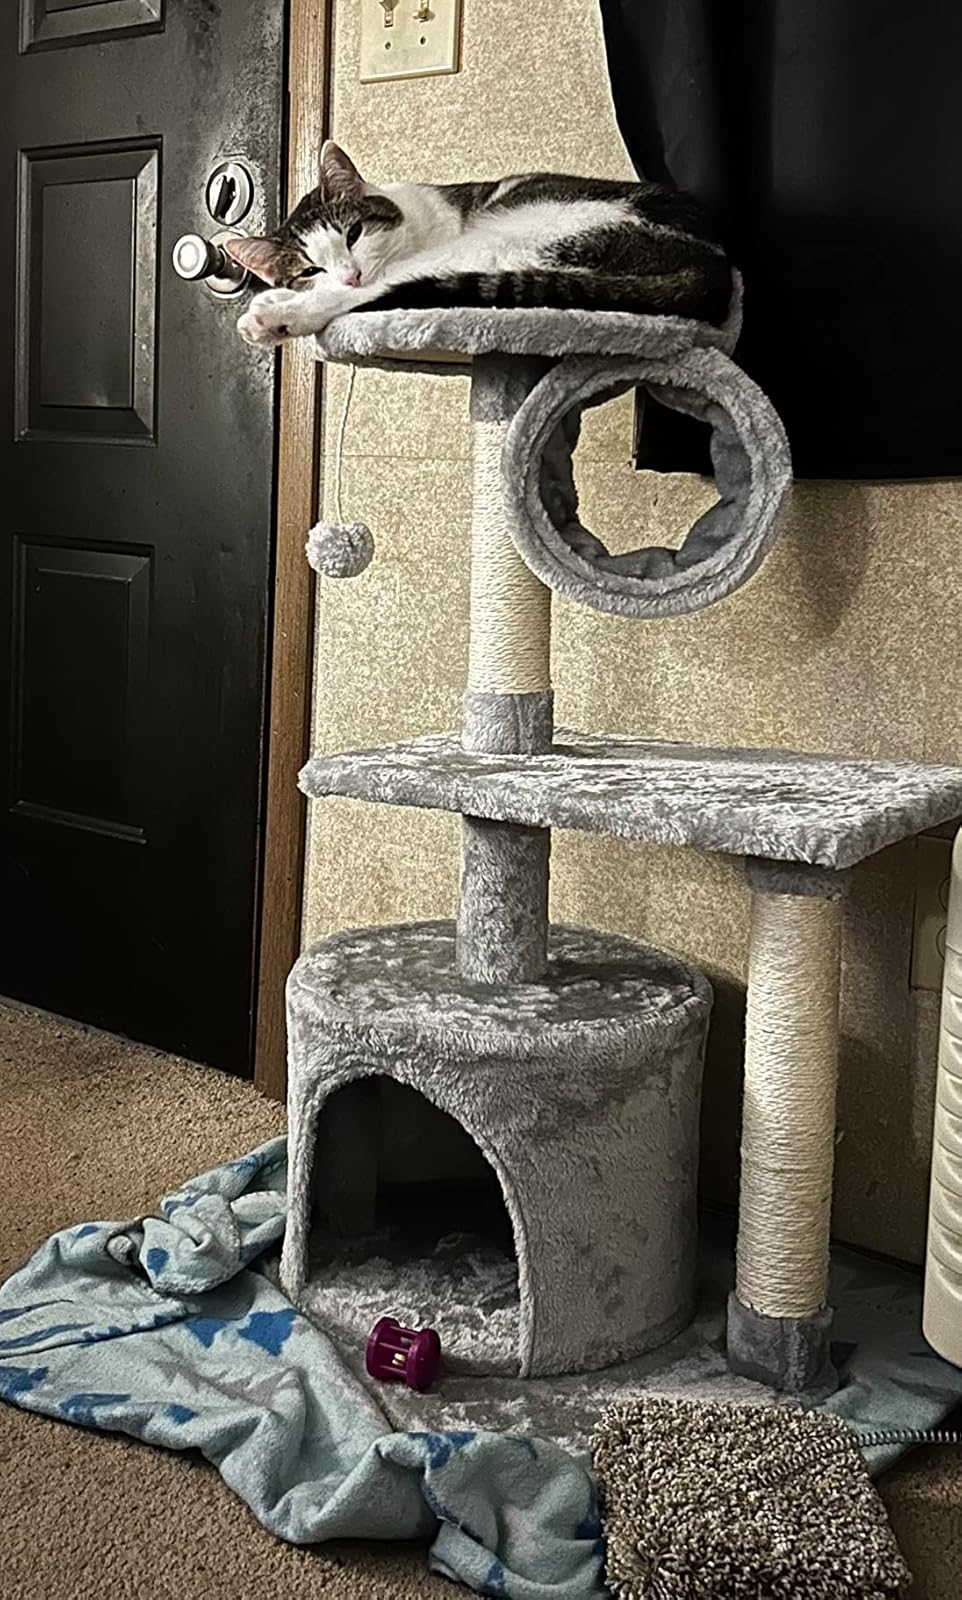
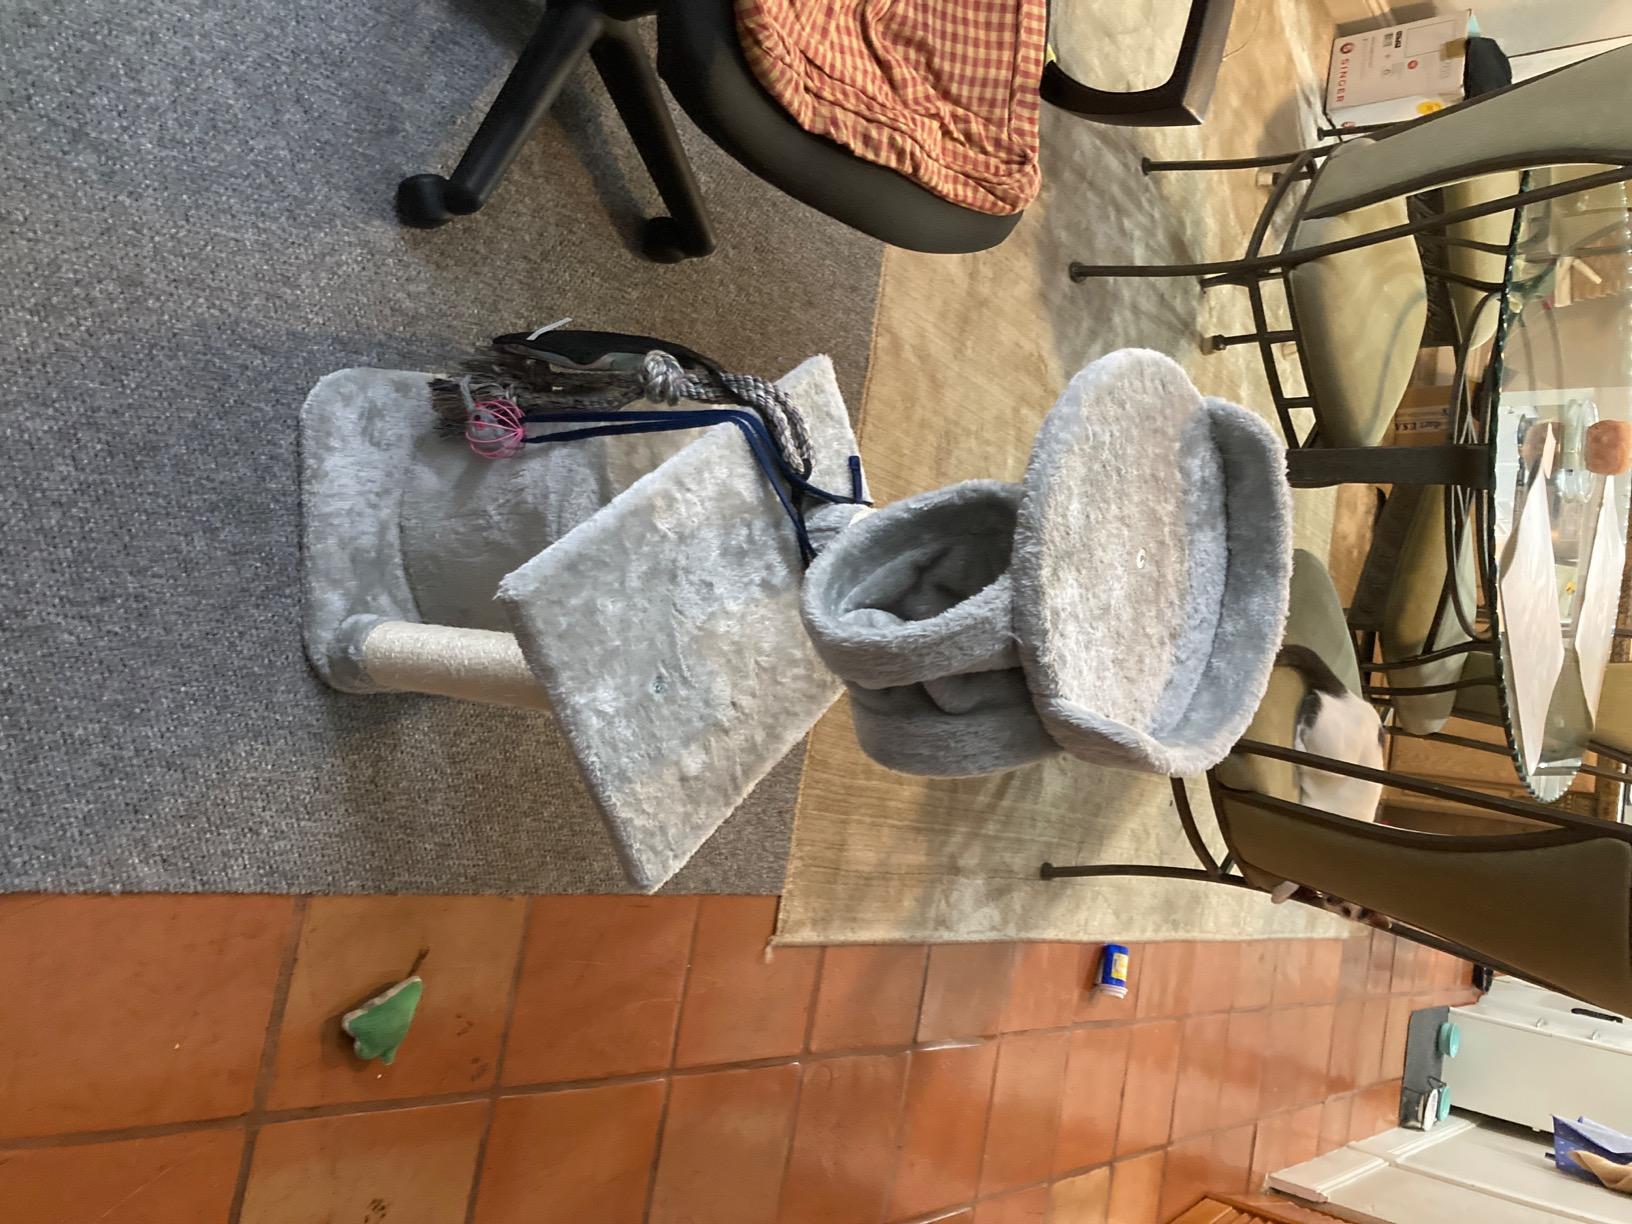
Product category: items_cat tree
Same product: yes